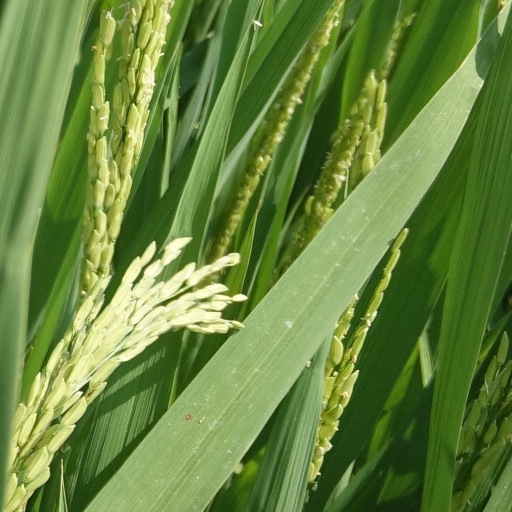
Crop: rice